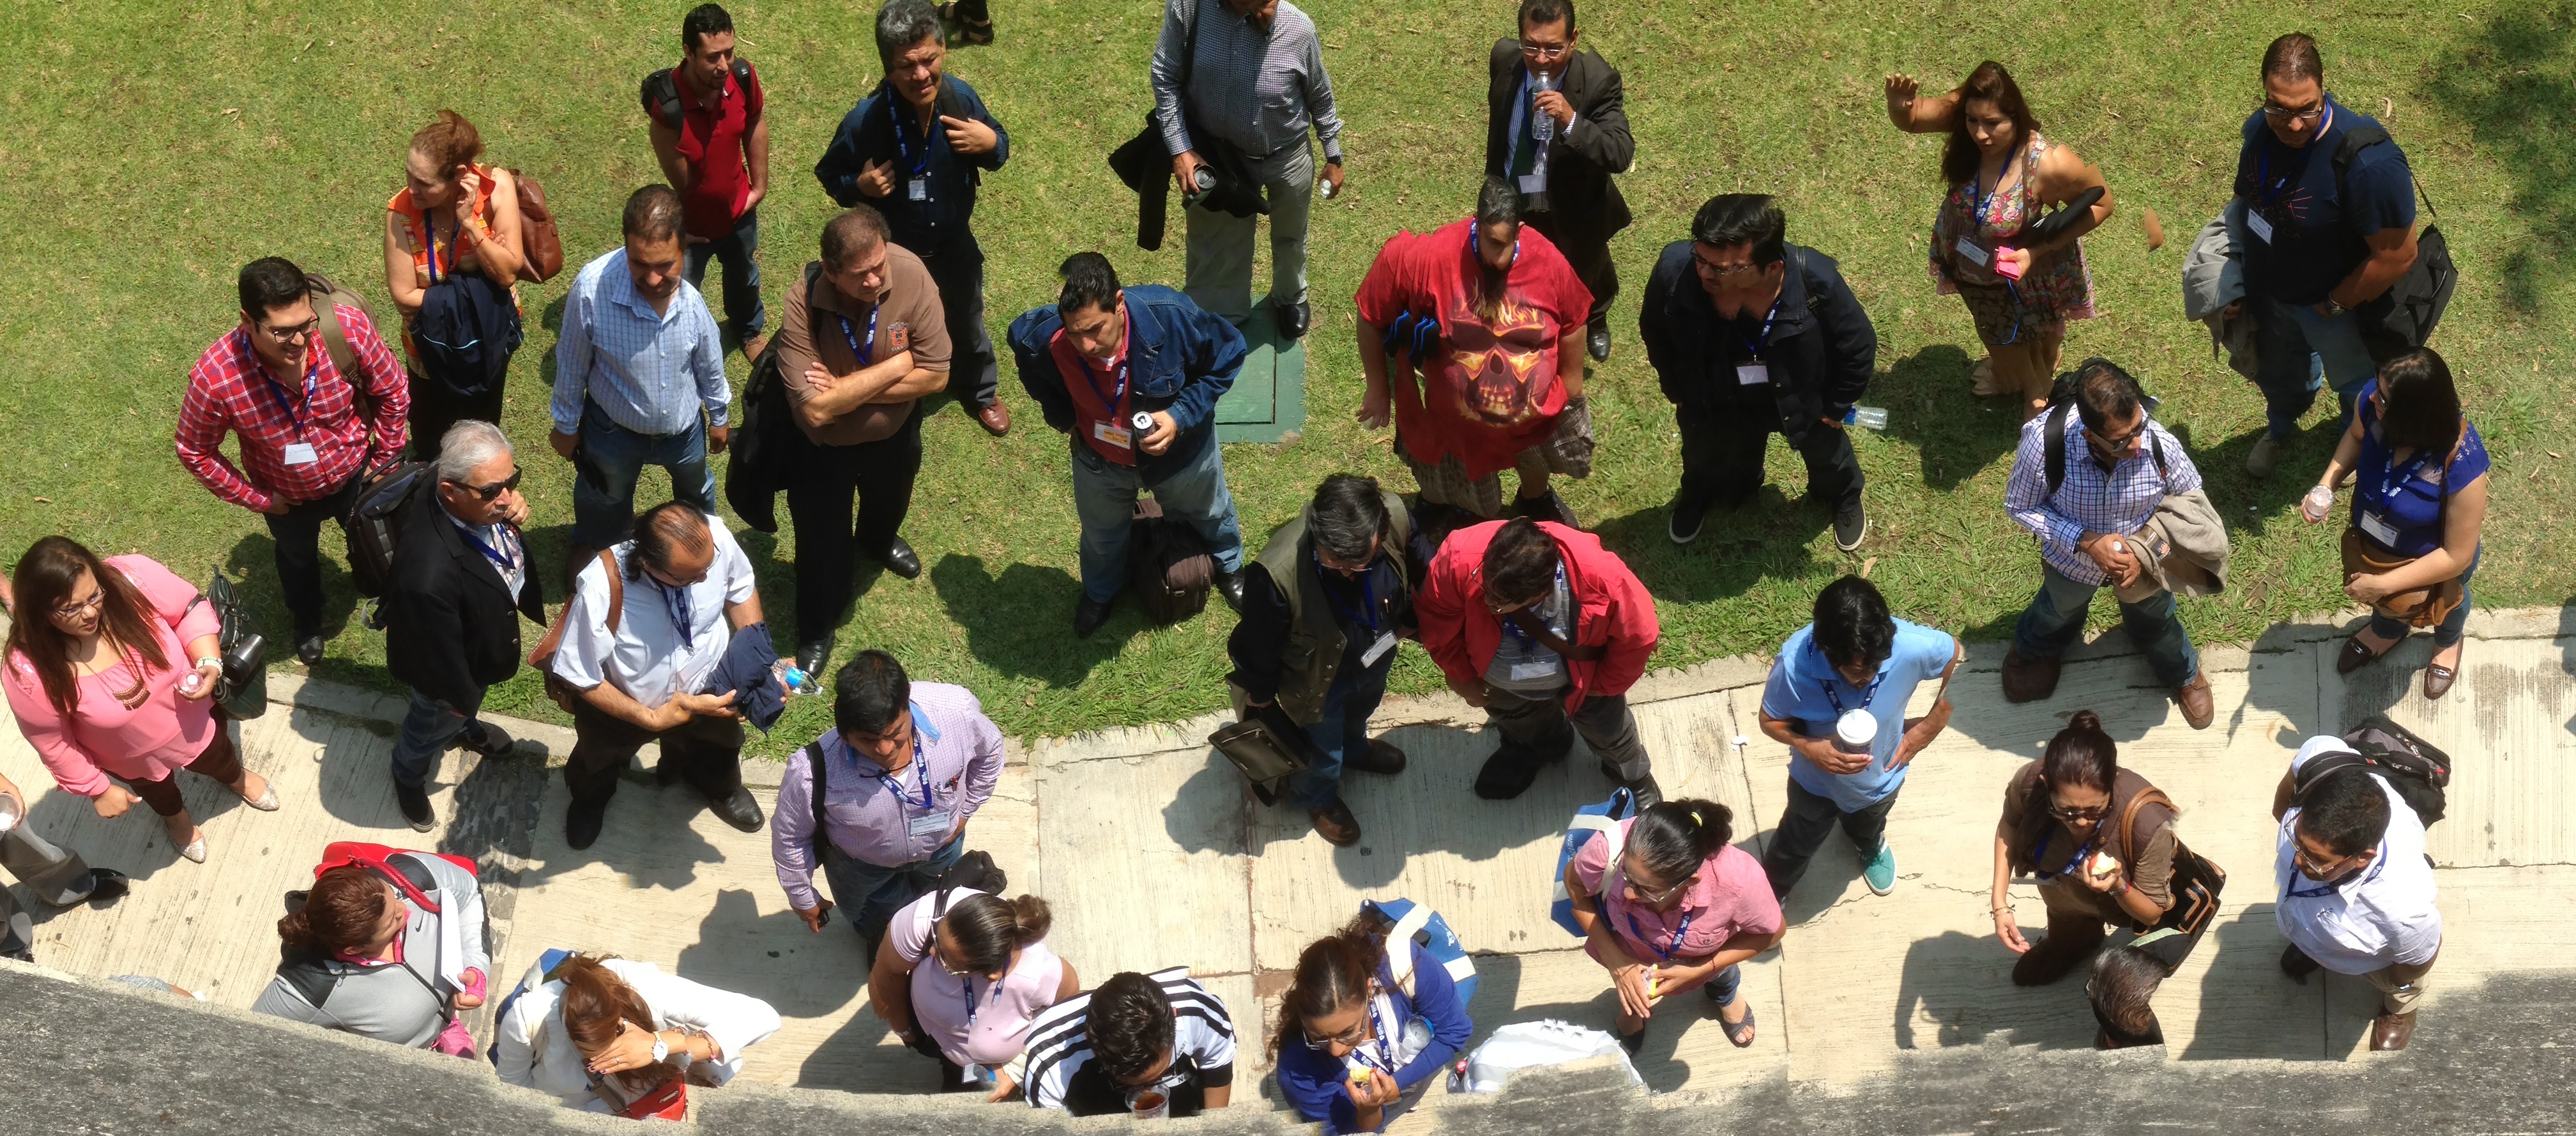
people, crowd, youth, community, udgagora